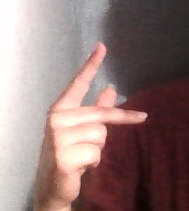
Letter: dha